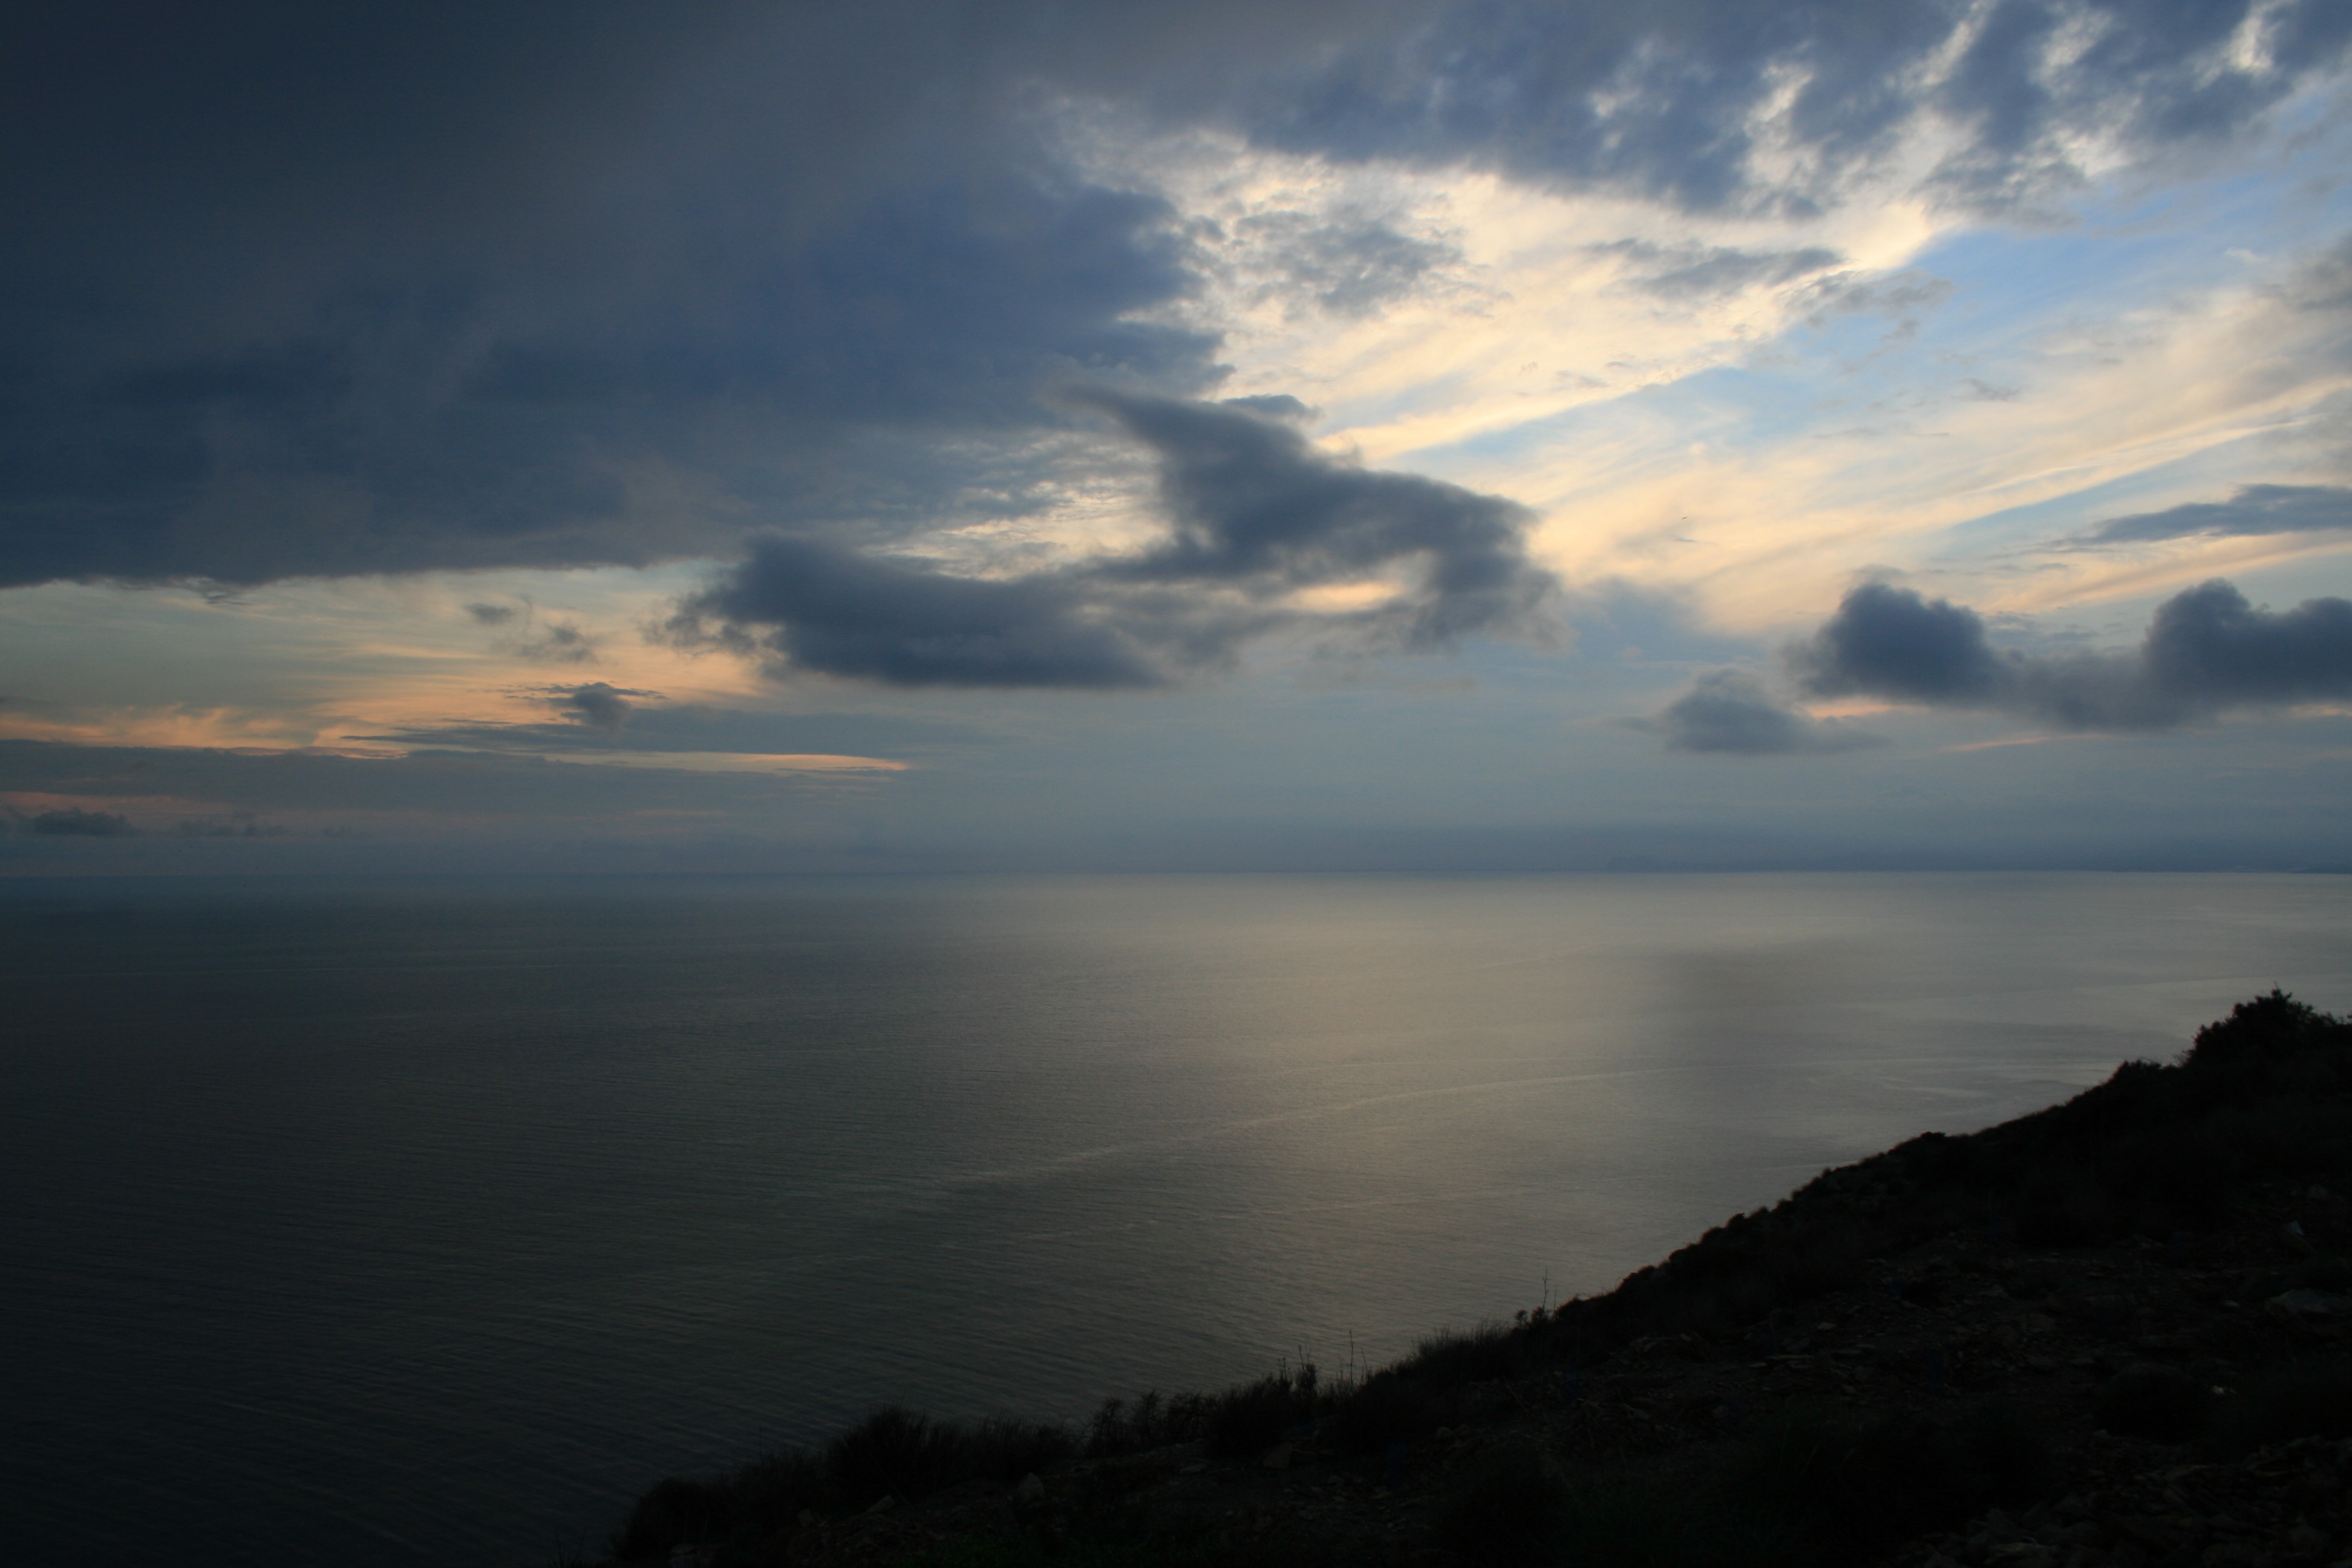
sea, coast, nature, ocean, horizon, mountain, cloud, sky, sun, sunrise, sunset, sunlight, morning, hill, dawn, atmosphere, dusk, evening, reflection, mediterranean, weather, landscapes, afterglow, meteorological phenomenon, atmospheric phenomenon